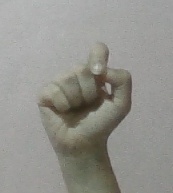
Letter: fa